Congress Column

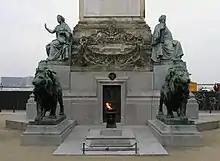
Tomb of the Unknown Soldier at the foot of the column

The first stone was laid down in presence of King Leopold I on 24 September 1850 and the monument was inaugurated on 26 September 1859. The architect Joseph Poelaert (who was later to also build Brussels' Palace of Justice) was responsible for the execution of the works, under the supervision of the Monuments Commission, and the sculptures of the monument were entrusted to five sculptors, amongst which Eugène Simonis.